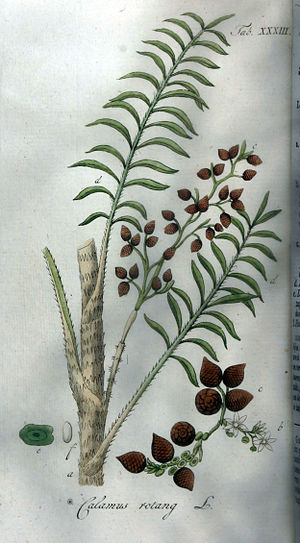
Rotting
Spanskrør (Calamus rotang)
Rotting er seje, bøjelige rør af klatrepalmer beslægtet med spanskrør.